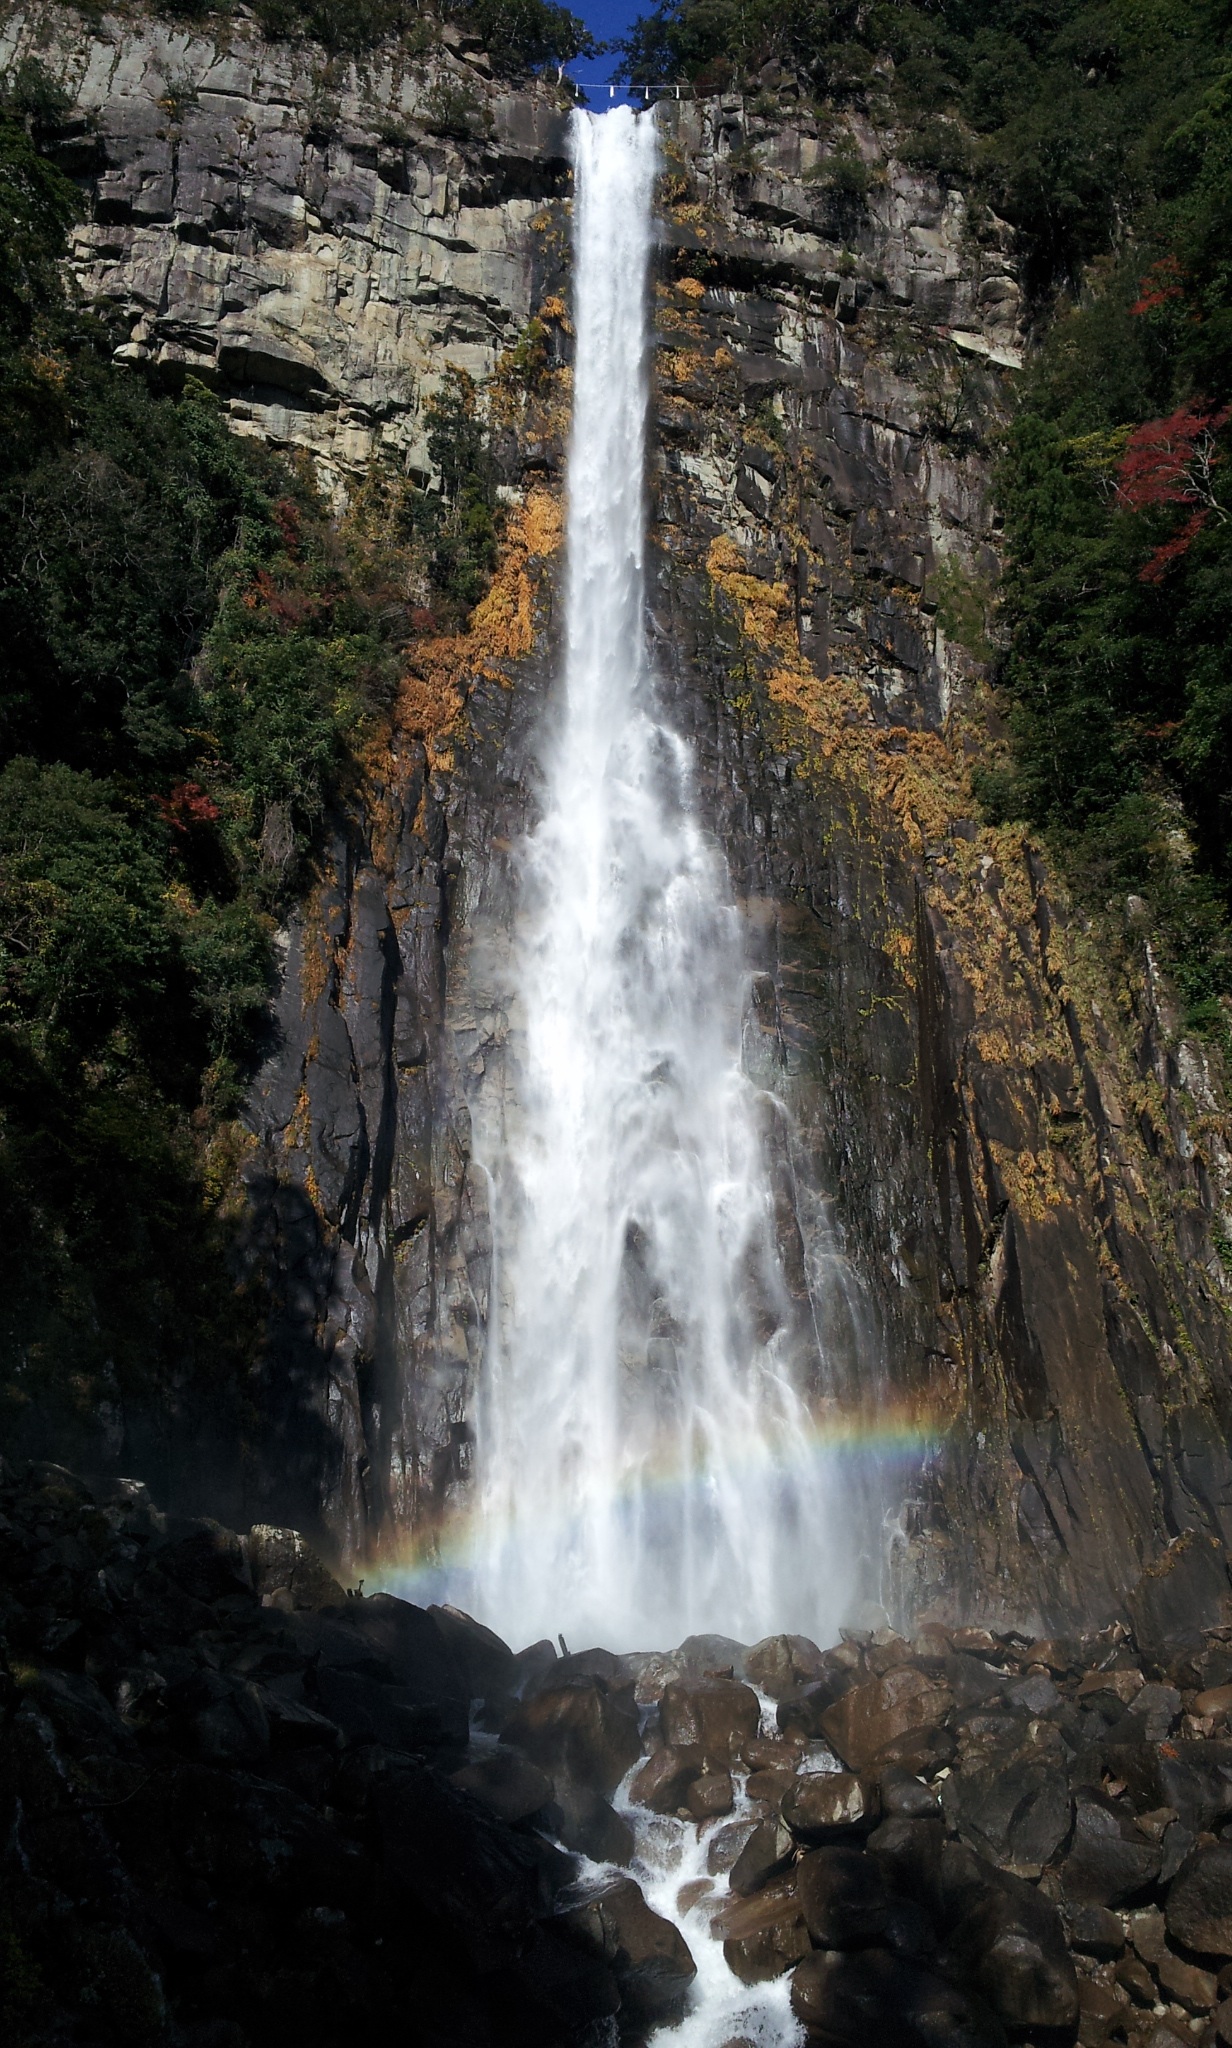
water, waterfall, river, travel, formation, natural, japan, body of water, rainbow, wasserfall, water feature, waterfall of nachi, wakayama